Petras Geniušas

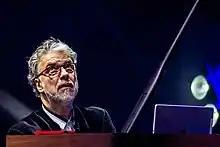

Petras Geniušas (born 1961 in Vilnius) is a Lithuanian classical pianist.